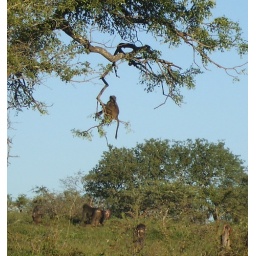
Vervet monkey hanging from the tree and baboons in the background